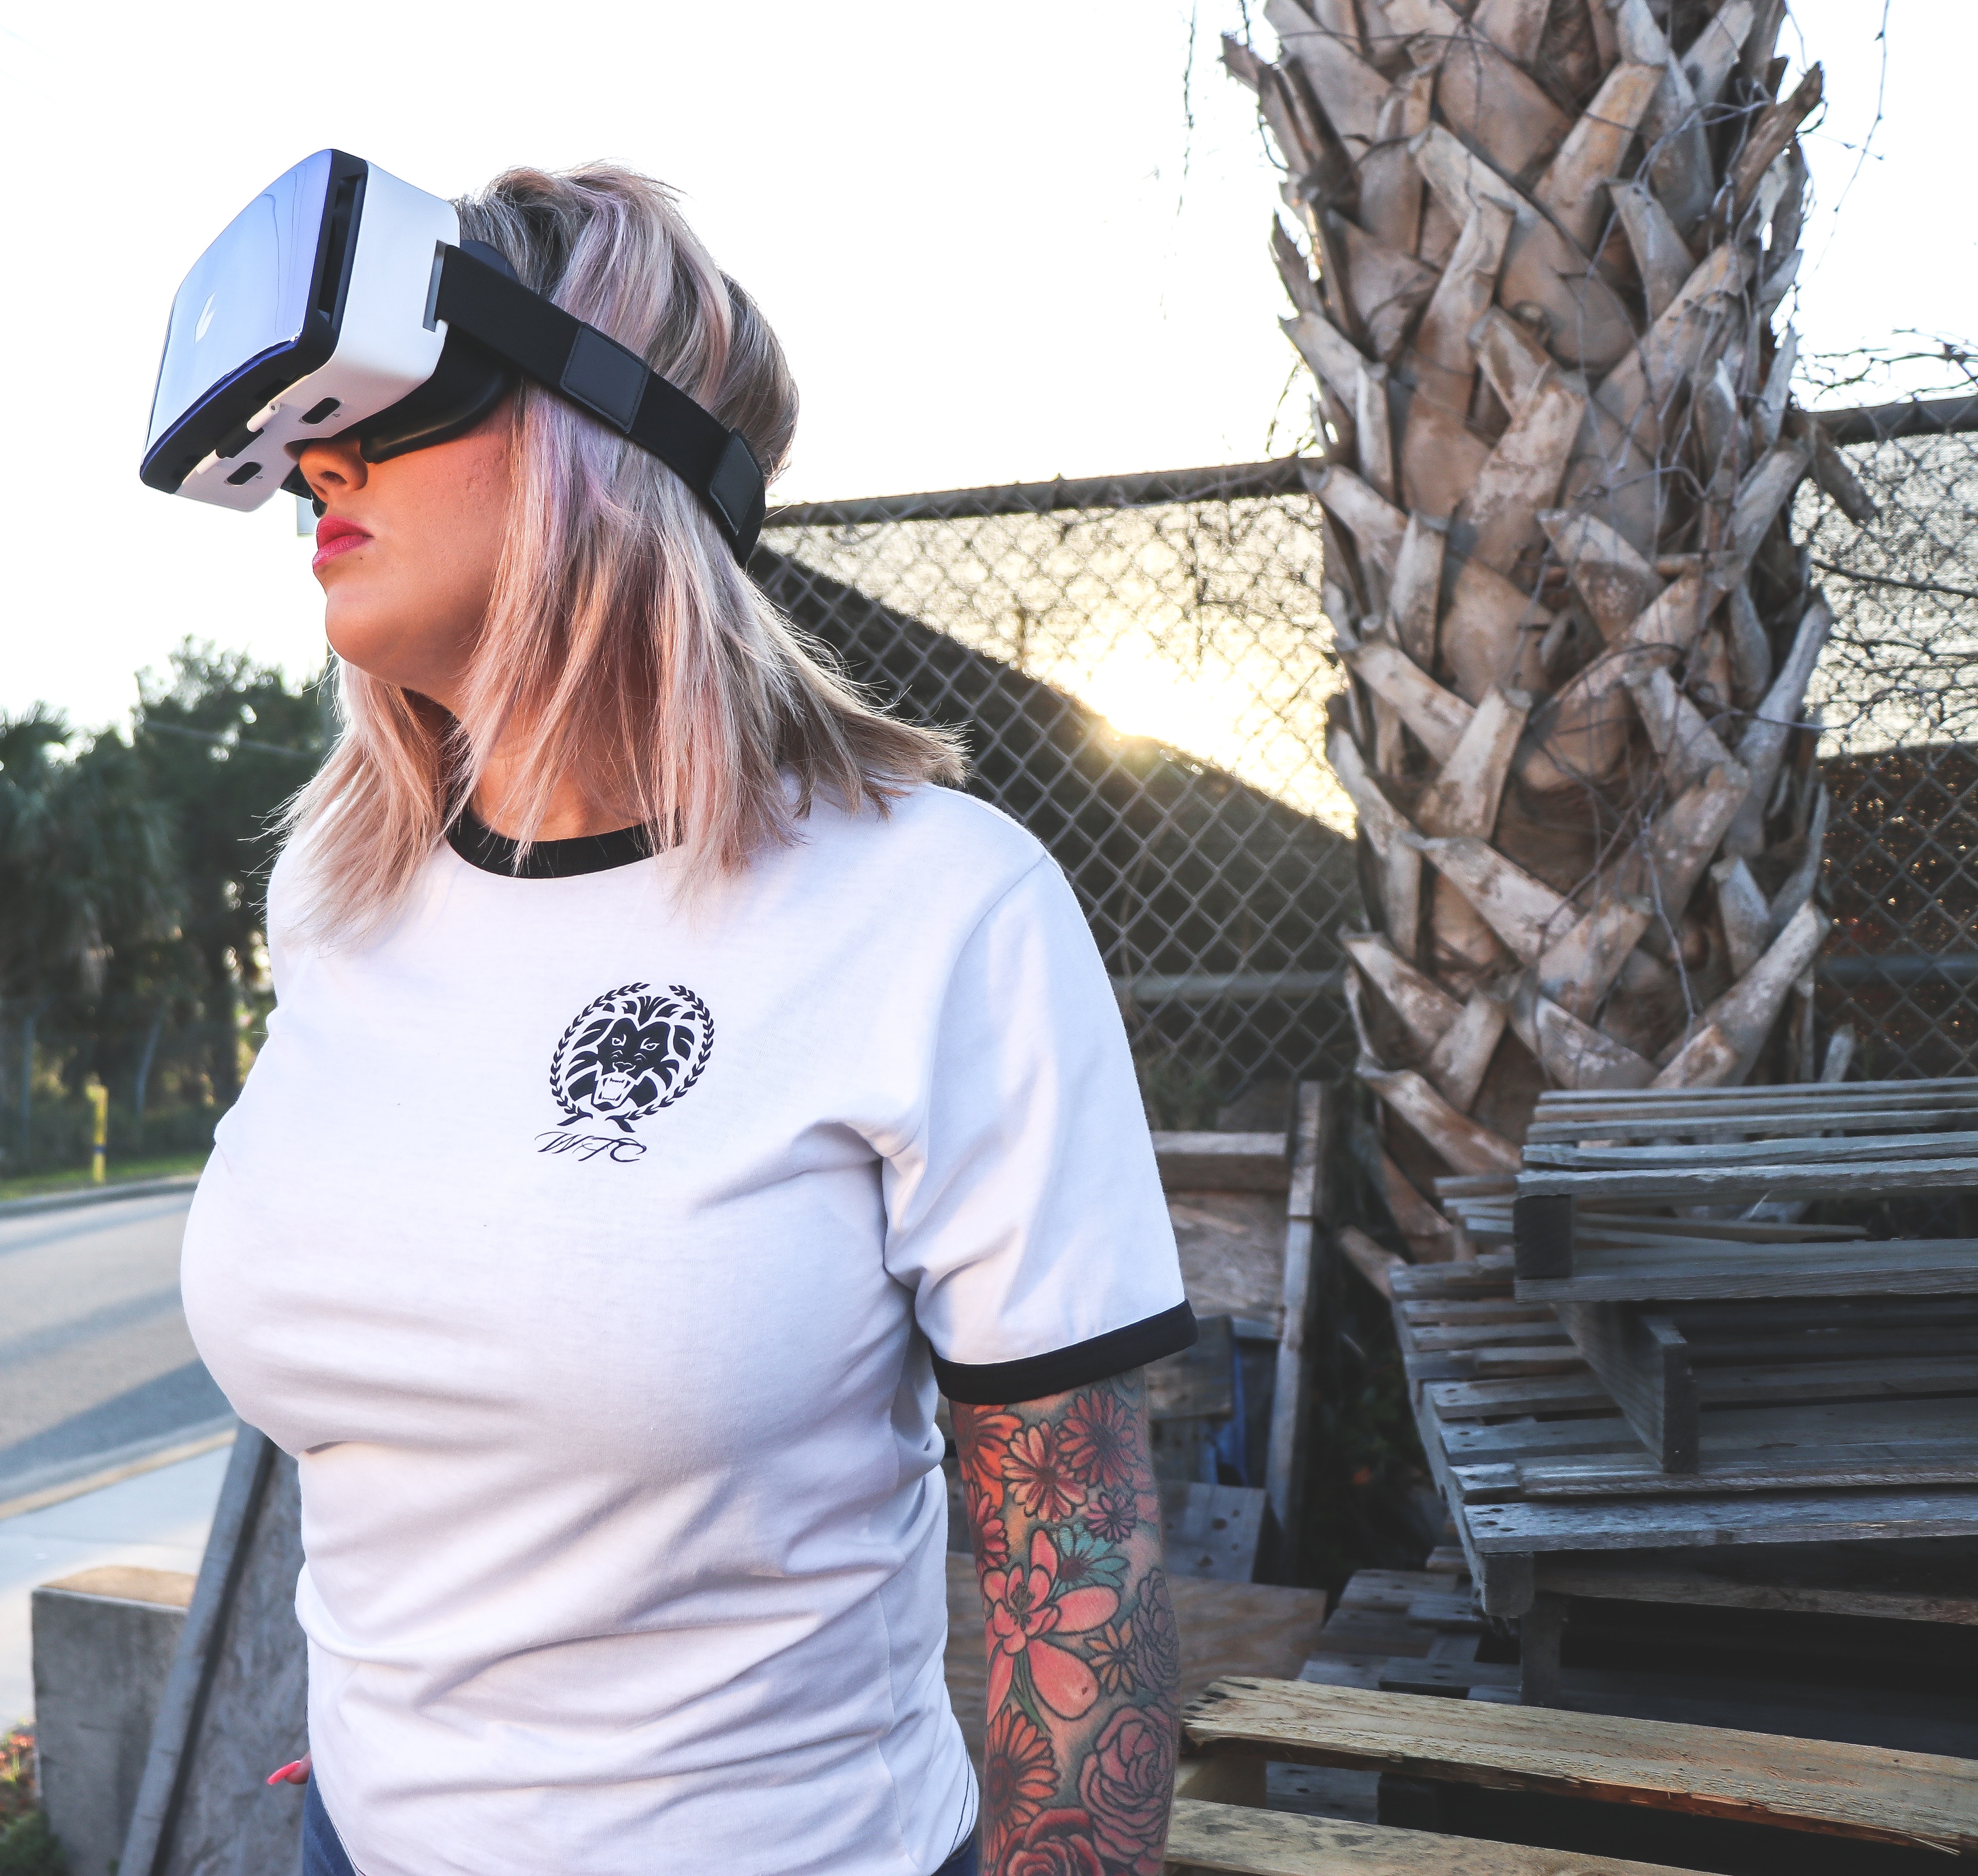
t shirt, headgear, neck, tree, street fashion, eyewear, sunglasses, cap, top, long hair, sleeve, jeans